Carll Cneut

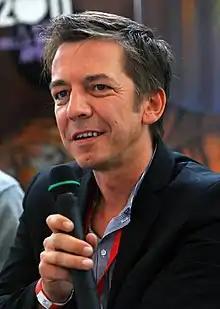
Carll Cneut (2011)

Carll Cneut (born 8 January 1969) is a Flemish illustrator. He has illustrated many books by Dutch and Flemish authors and he has received numerous awards for his work.